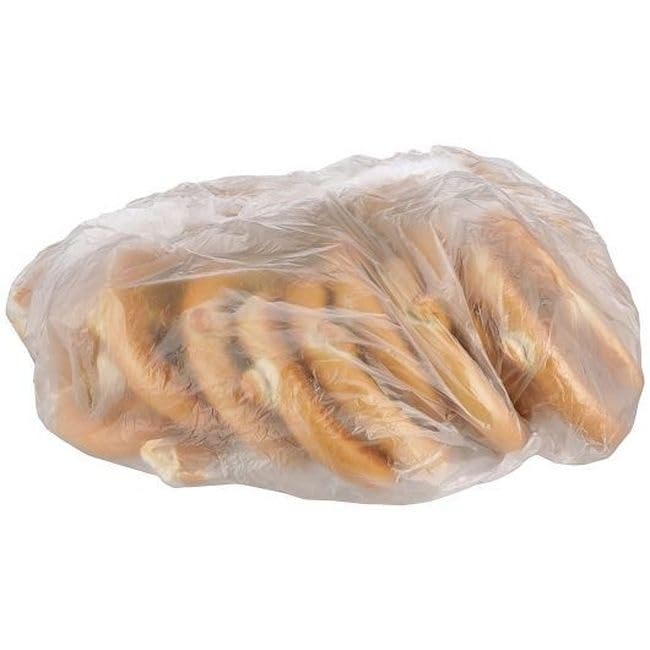
Item Name: Superpretzel Super Jumbo Soft Pretzel, 10 Ounce -- 25 pretzels per case.
Bullet Point: Ships frozen, CANNOT be cancelled after being processed.
Product Description: SUPERPRETZEL brings you Super Jumbo Soft Pretzels. Twice the size of a King Size soft pretzel, it is the biggest, most delicious, nutritious soft pretzel in the city.
Value: 10.0
Unit: Ounce

Price: 116.23